Yellowknife

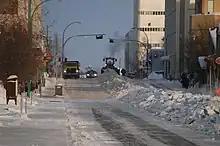
Winter conditions in Yellowknife require regular snow removal.

Yellowknife was originally established as a supply centre for numerous gold mines operating in the region in the late 1930s and early 1940s. The following is a list of the major mines, all of which are now closed. There were also tungsten, tantalum and uranium mines in the vicinity. Most mines in the Yellowknife area are within the Kam Group, a part of the Yellowknife greenstone belt.